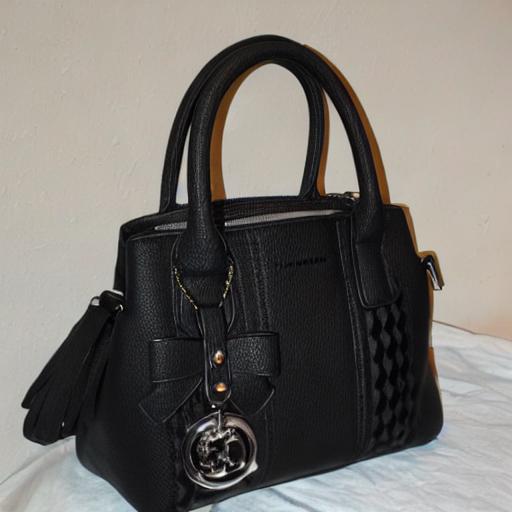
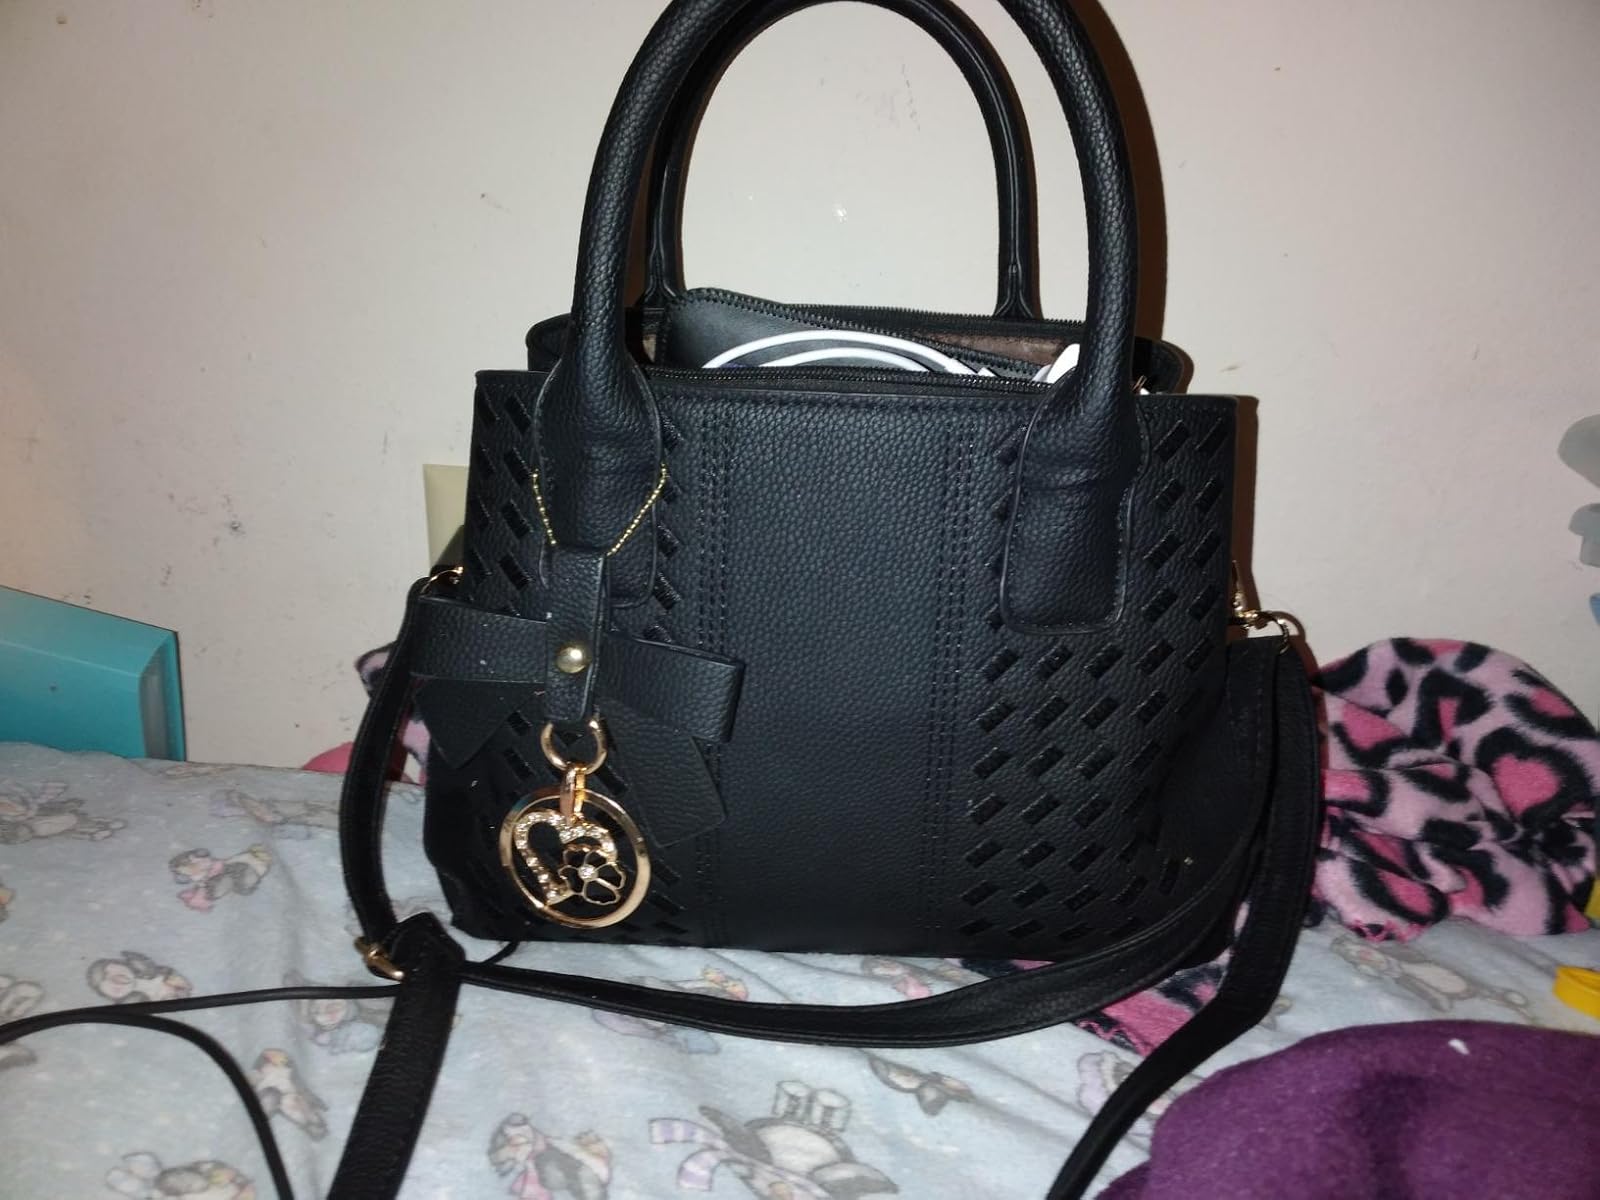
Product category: accessories_handbag
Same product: no